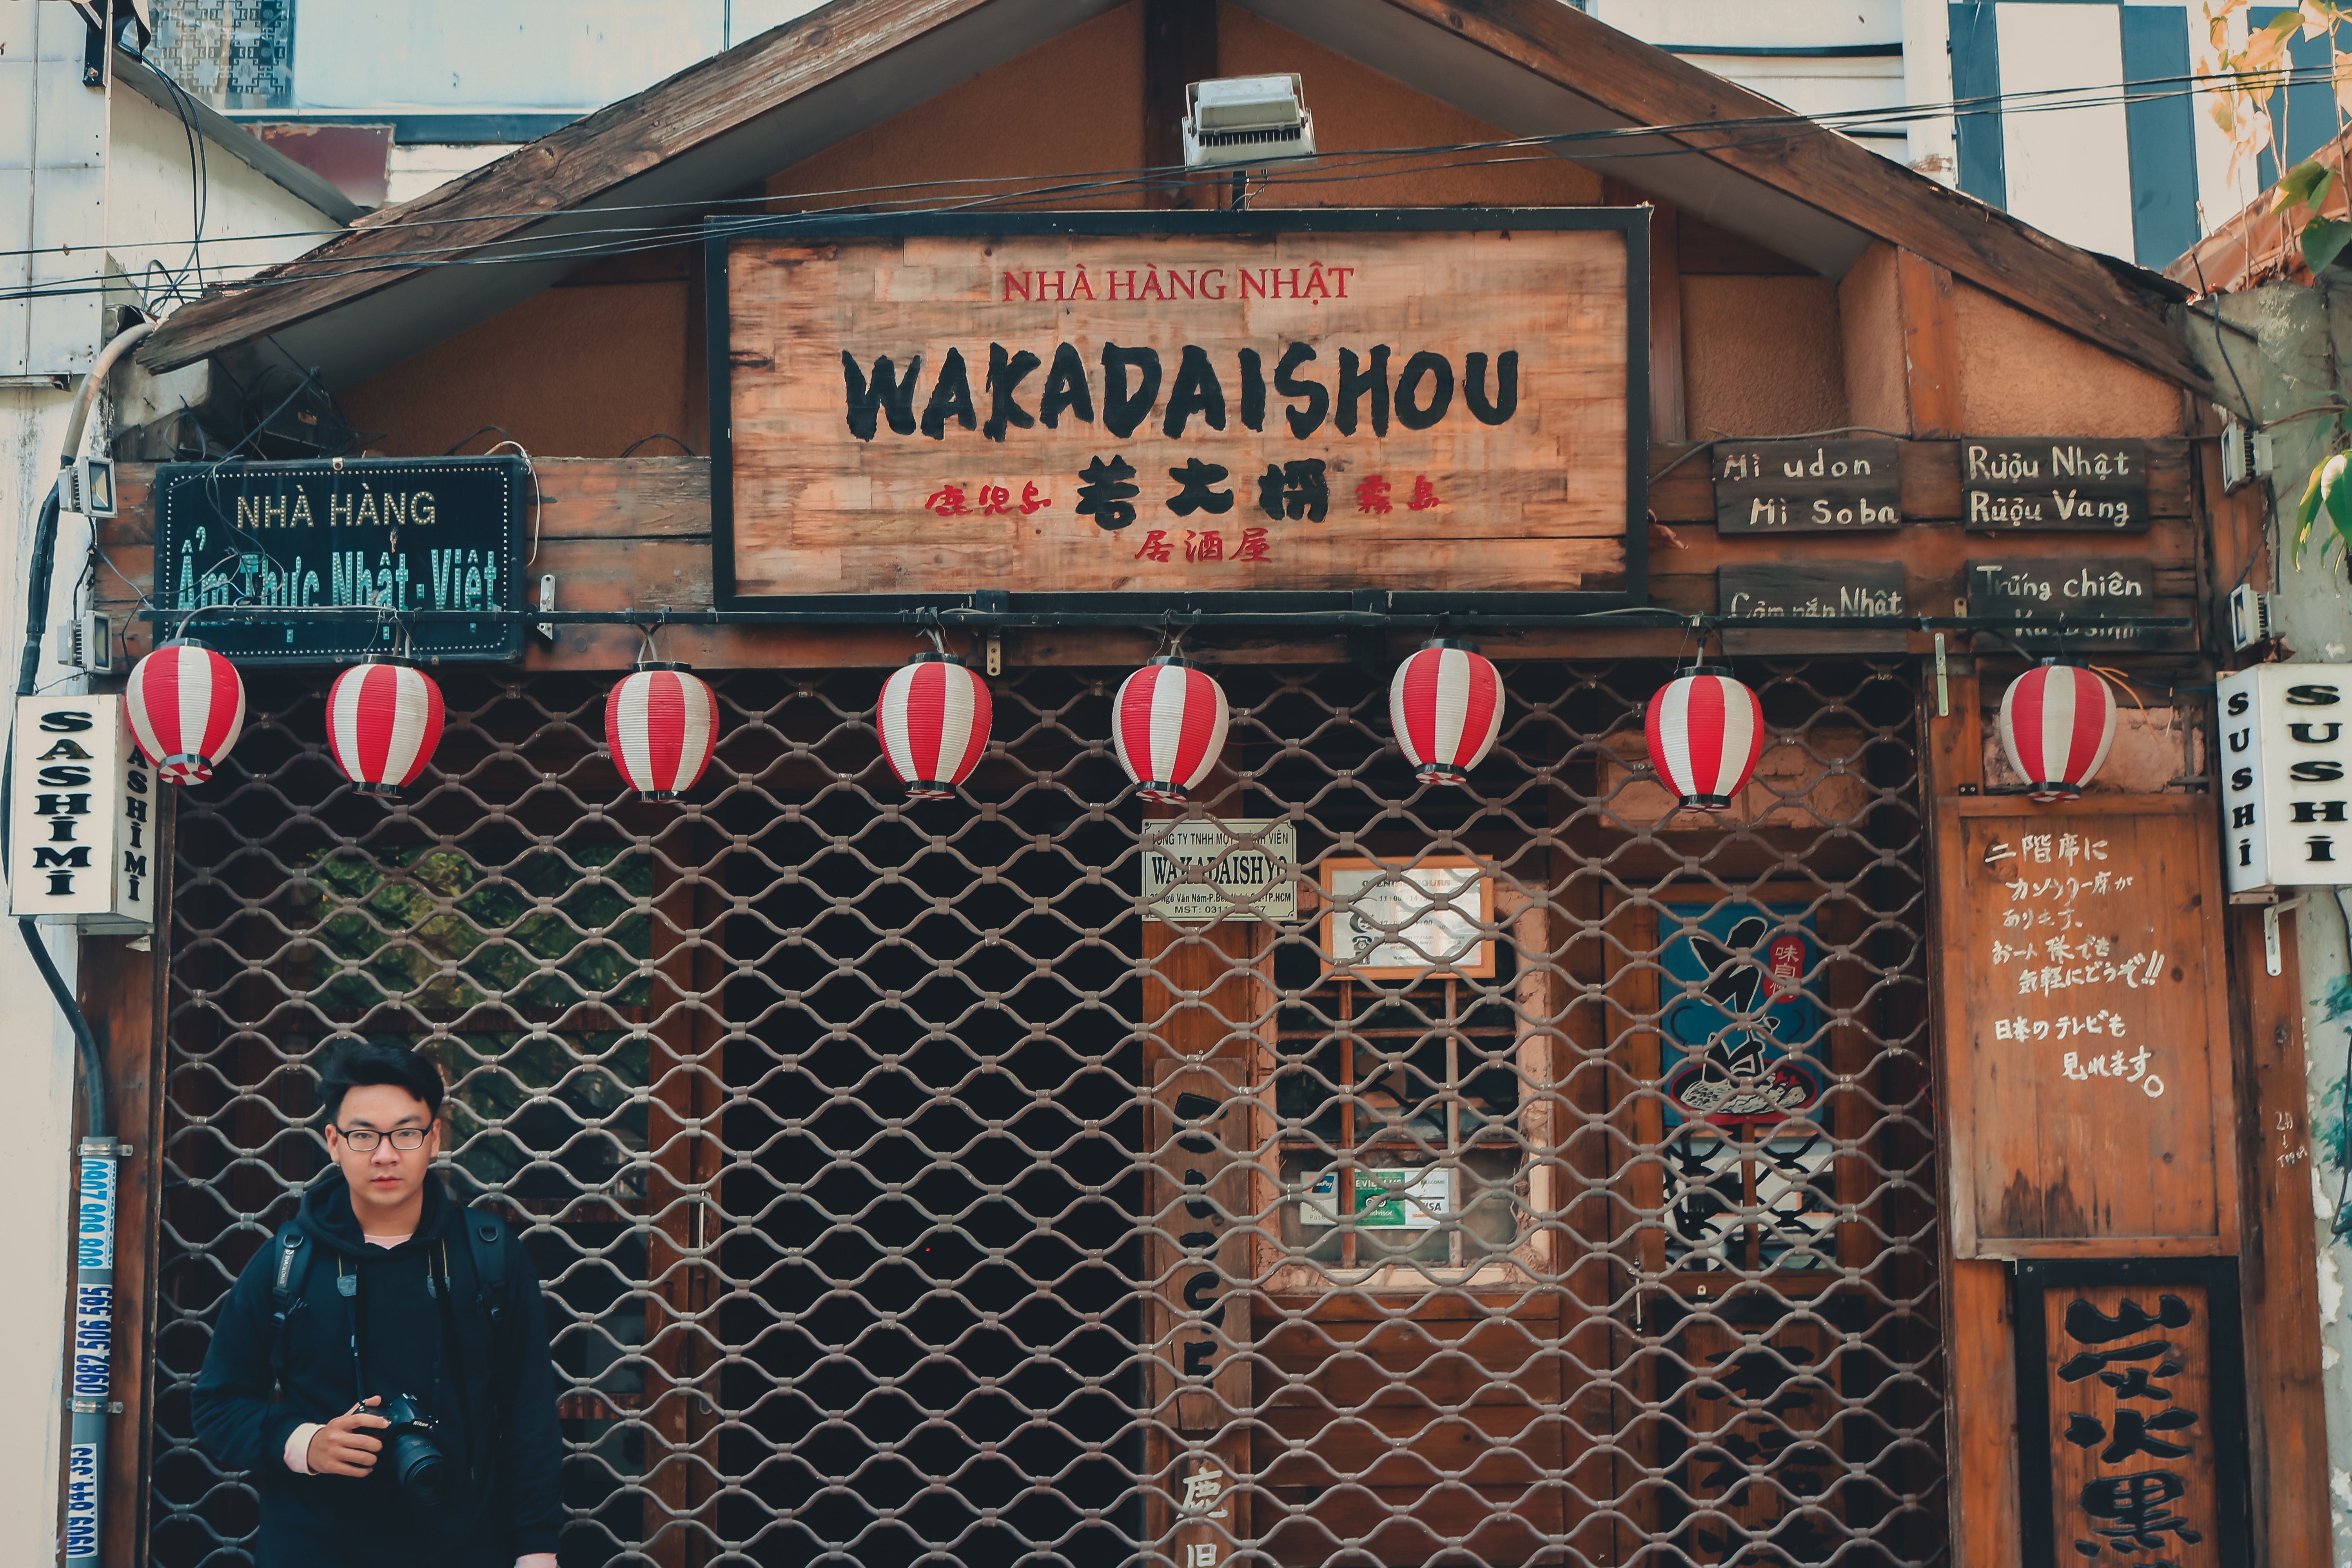
building, facade